Songo River Queen II

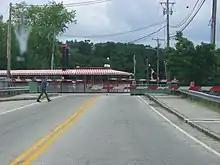
The "Songo River Queen II" passing through the old swing bridge on the Naples Causeway in 2010, before the bridge was replaced by a fixed-span bridge

Both the original "Songo River Queen" and the "Songo River Queen II" were built by Frank C. Gerrish Jr. The "Queen" has been an annual summer attraction on the Naples Causeway since 1970, making daily excursions on Long Lake as well as through the swing bridge onto Brandy Pond and through the twists and turns of the Songo River into the hand-operated Songo Locks.